Kett's Rebellion

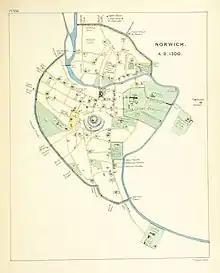
A map of 16th-century Norwich, from Samuel Woodward's "The History and Antiquities of Norwich Castle" (1847)

Kett was about 57 years old and was one of the wealthier farmers in Wymondham. The Ketts (also spelt Ket, Cat, Chat, or Knight) had been farming in Norfolk since the twelfth century. Kett was the son of Thomas and Margery Kett and had several brothers; clergyman Francis Kett was his nephew. Two or possibly three of Kett's brothers were dead by 1549, but his eldest brother William joined him in the rebellion. Kett's wife, Alice, and several sons are not recorded as having been involved in the rebellion. Kett had been prominent among the parishioners in saving their parish church when Wymondham Abbey was demolished and this had led to conflict with Flowerdew. Having listened to the rioters' grievances, Kett decided to join their cause and helped them tear down his own fences before taking them back to Hethersett where they destroyed Flowerdew's enclosures. The following day, Tuesday 9 July, the protesters set off for Norwich. By now Kett was their leader and they were being joined by people from nearby towns and villages. A local tradition holds that a meeting point for the rebels was an oak tree on the road between Wymondham and Hethersett, where nine of the rebels were later hanged. Known as Kett's Oak, it has been preserved by Norfolk County Council. The oak became a symbol of the rebellion when an oak tree on Mousehold Heath was made the centre of the rebel camp, but this "Oak of Reformation" no longer stands. According to one source the Oak of Reformation was cut down by Norwich City Council in the 1960s to make way for a car park, although Reg Groves wrote in the 1940s that it had already been destroyed.